Irene Adler

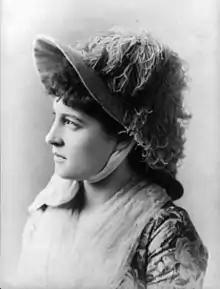
Lillie Langtry (circa 1882), possible model for Adler

Adler's career as a theatrical performer who becomes the lover of a powerful aristocrat had several precedents. One is Lola Montez, a dancer who became the lover of Ludwig I of Bavaria and influenced national politics. Montez is suggested as a model for Adler by several writers.